Ralph Metcalfe

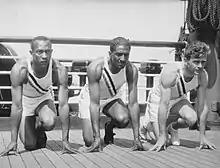
Metcalfe (center) with Jesse Owens and Frank Wykoff on the deck of the S.S. "Manhattan" as the team sailed for Germany in 1936

In the sprint relay, Metcalfe became involved in a controversy not of his own making. Originally the United States chose for the relay the athletes who had come 4th to 7th in the trials. Two of these athletes, Sam Stoller and Marty Glickman, were replaced with Metcalfe and Jesse Owens allegedly because the former were Jewish. Metcalfe and Owens were undoubtedly the superior sprinters but they had not done the relay baton practice and the switch went against established practice.